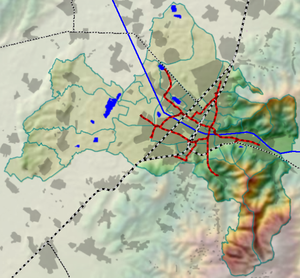
Fribourg-en-Brisgau est une ville d'Allemagne située dans le land de Bade-Wurtemberg. Ville arrondissement à part entière, Fribourg-en-Brisgau est le chef-lieu du district de Fribourg-en-Brisgau, ainsi que de celui de l'arrondissement de Brisgau-Haute-Forêt-Noire, dont elle ne fait cependant pas partie. Elle est aussi le siège de l'organisation régionale de planification Südlicher Oberrhein. De 1945 à 1952, elle fut la capitale du land de Bade, qui a alors fusionné avec deux autres länder pour former le Bade-Wurtemberg.